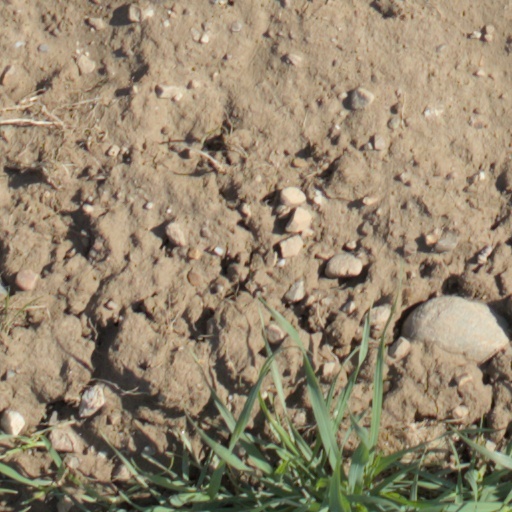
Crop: wheat